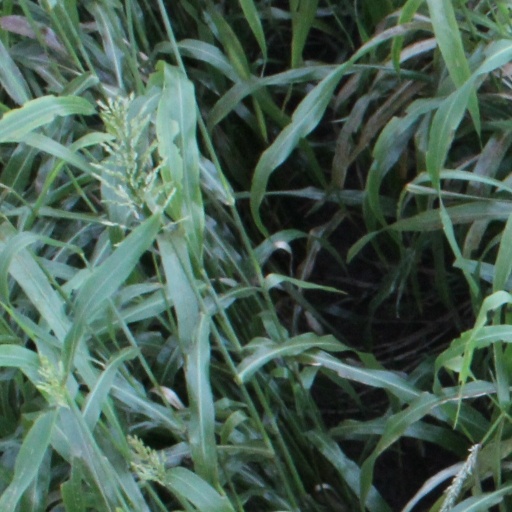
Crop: sorghum